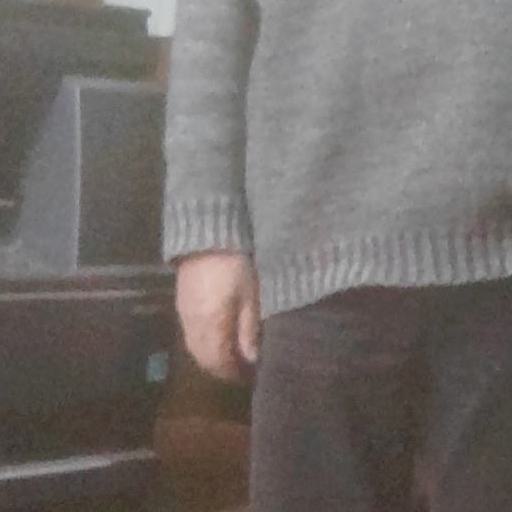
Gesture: no_gesture